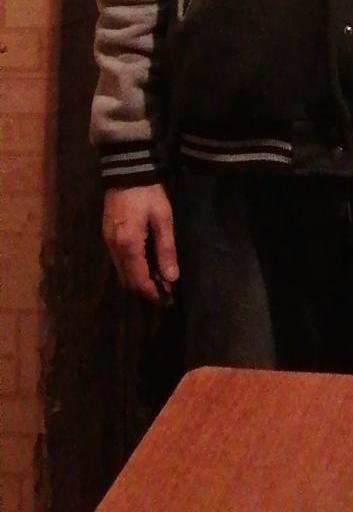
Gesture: no_gesture